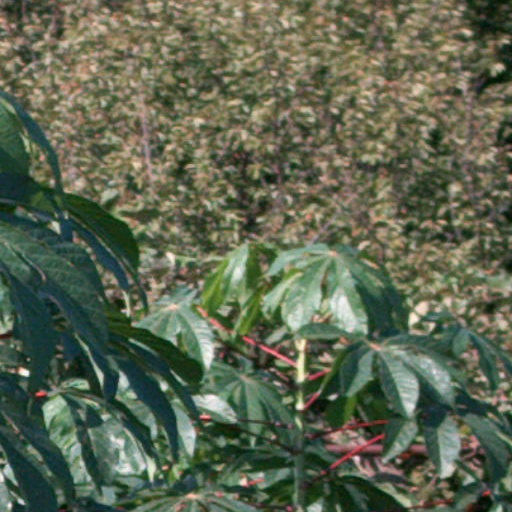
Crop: cassava